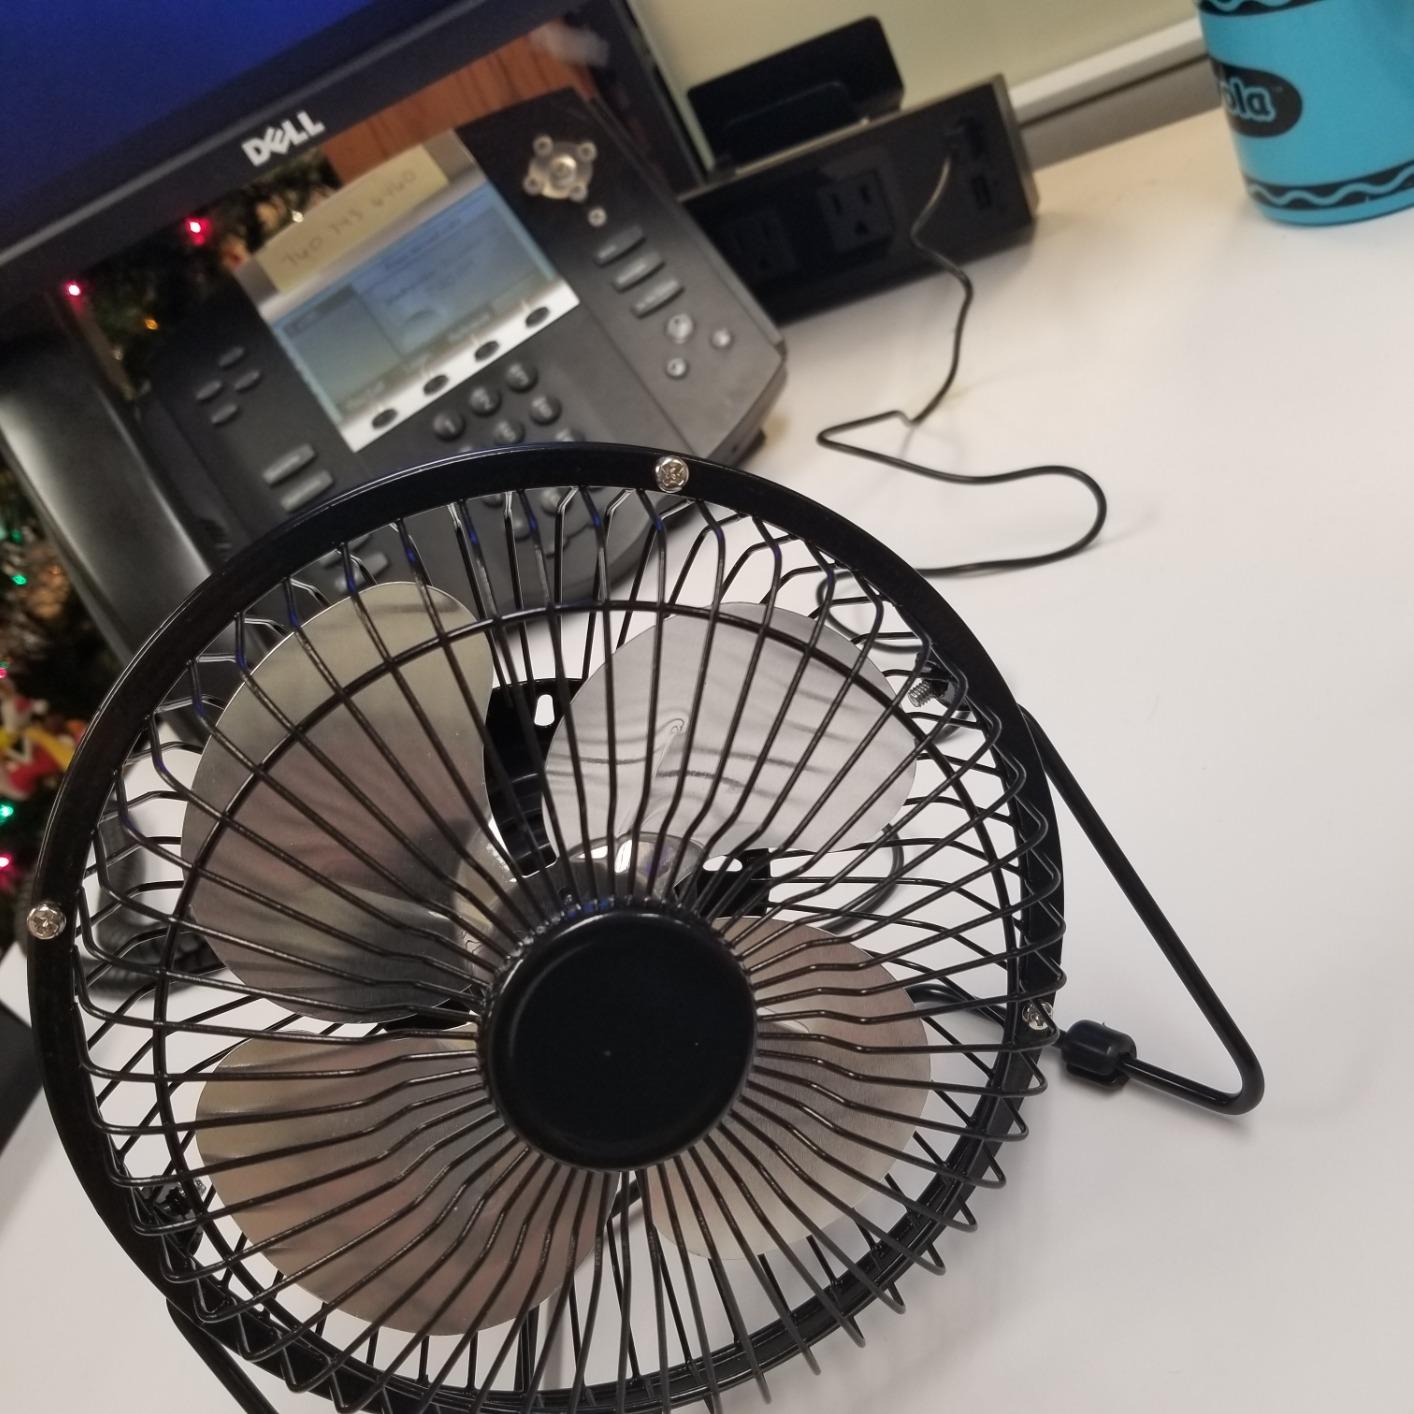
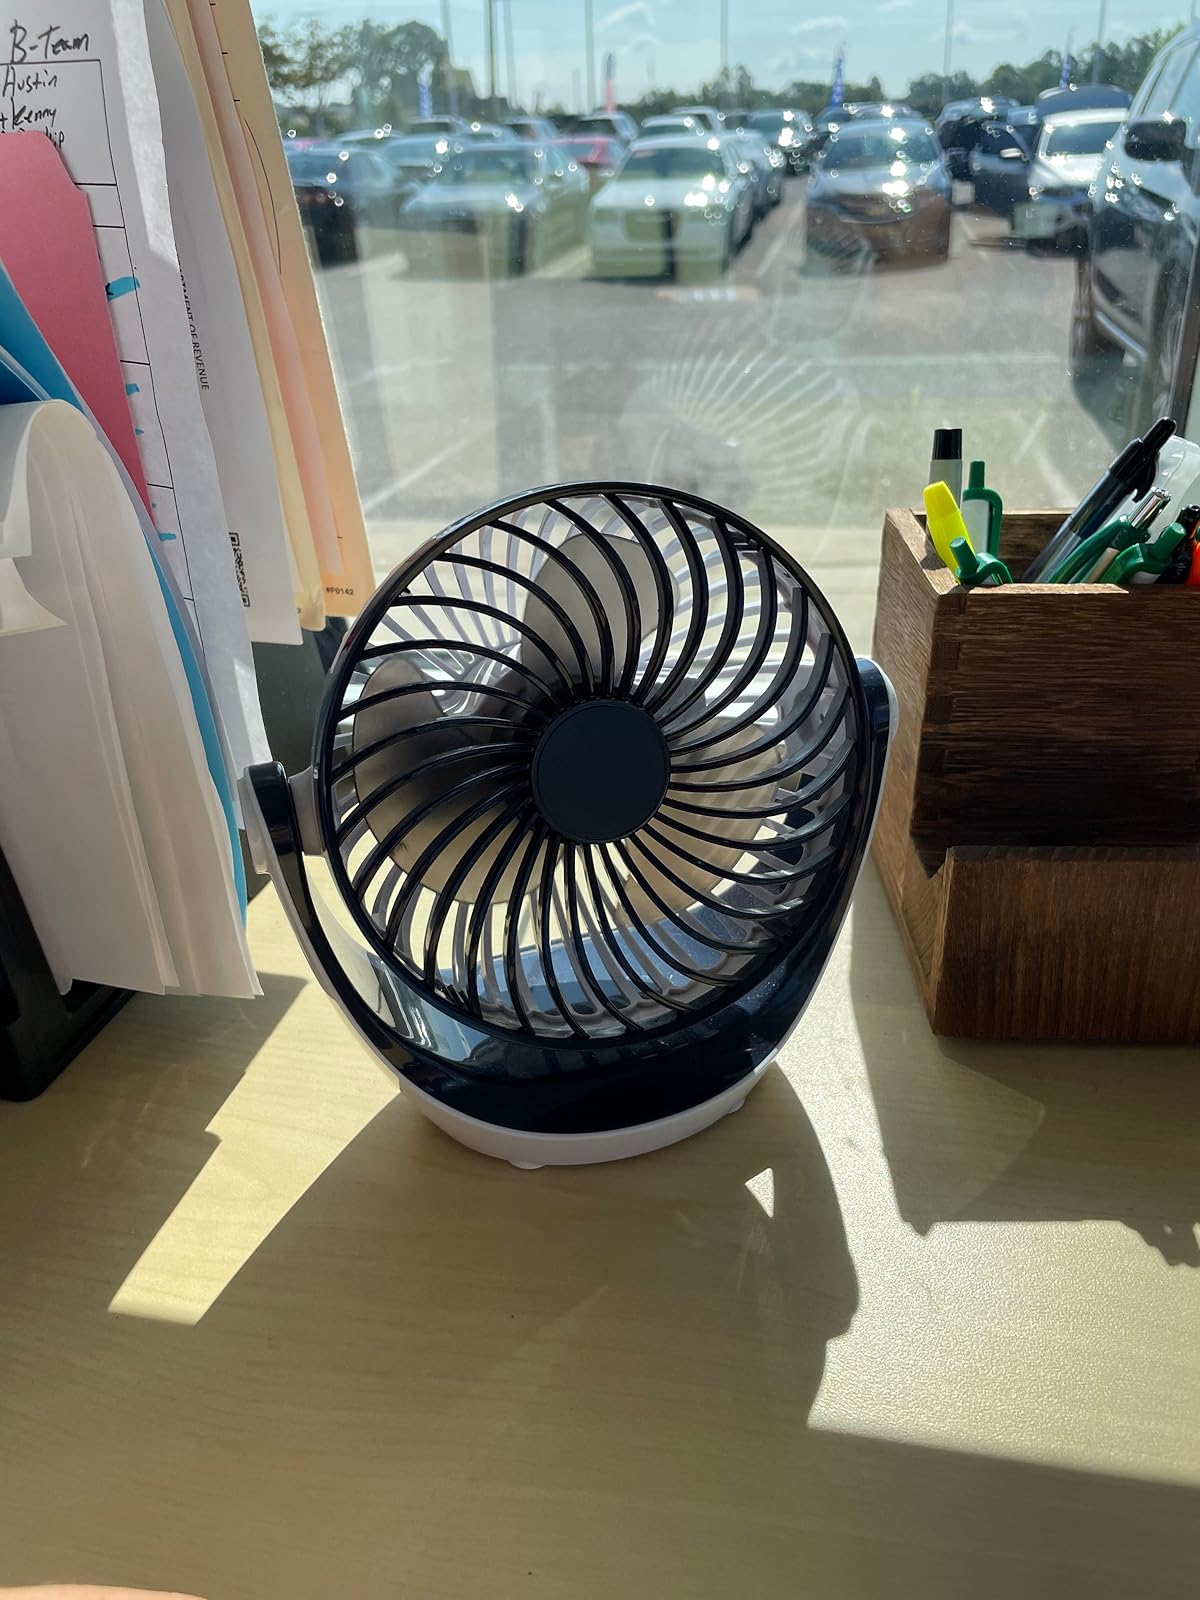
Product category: fan
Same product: no